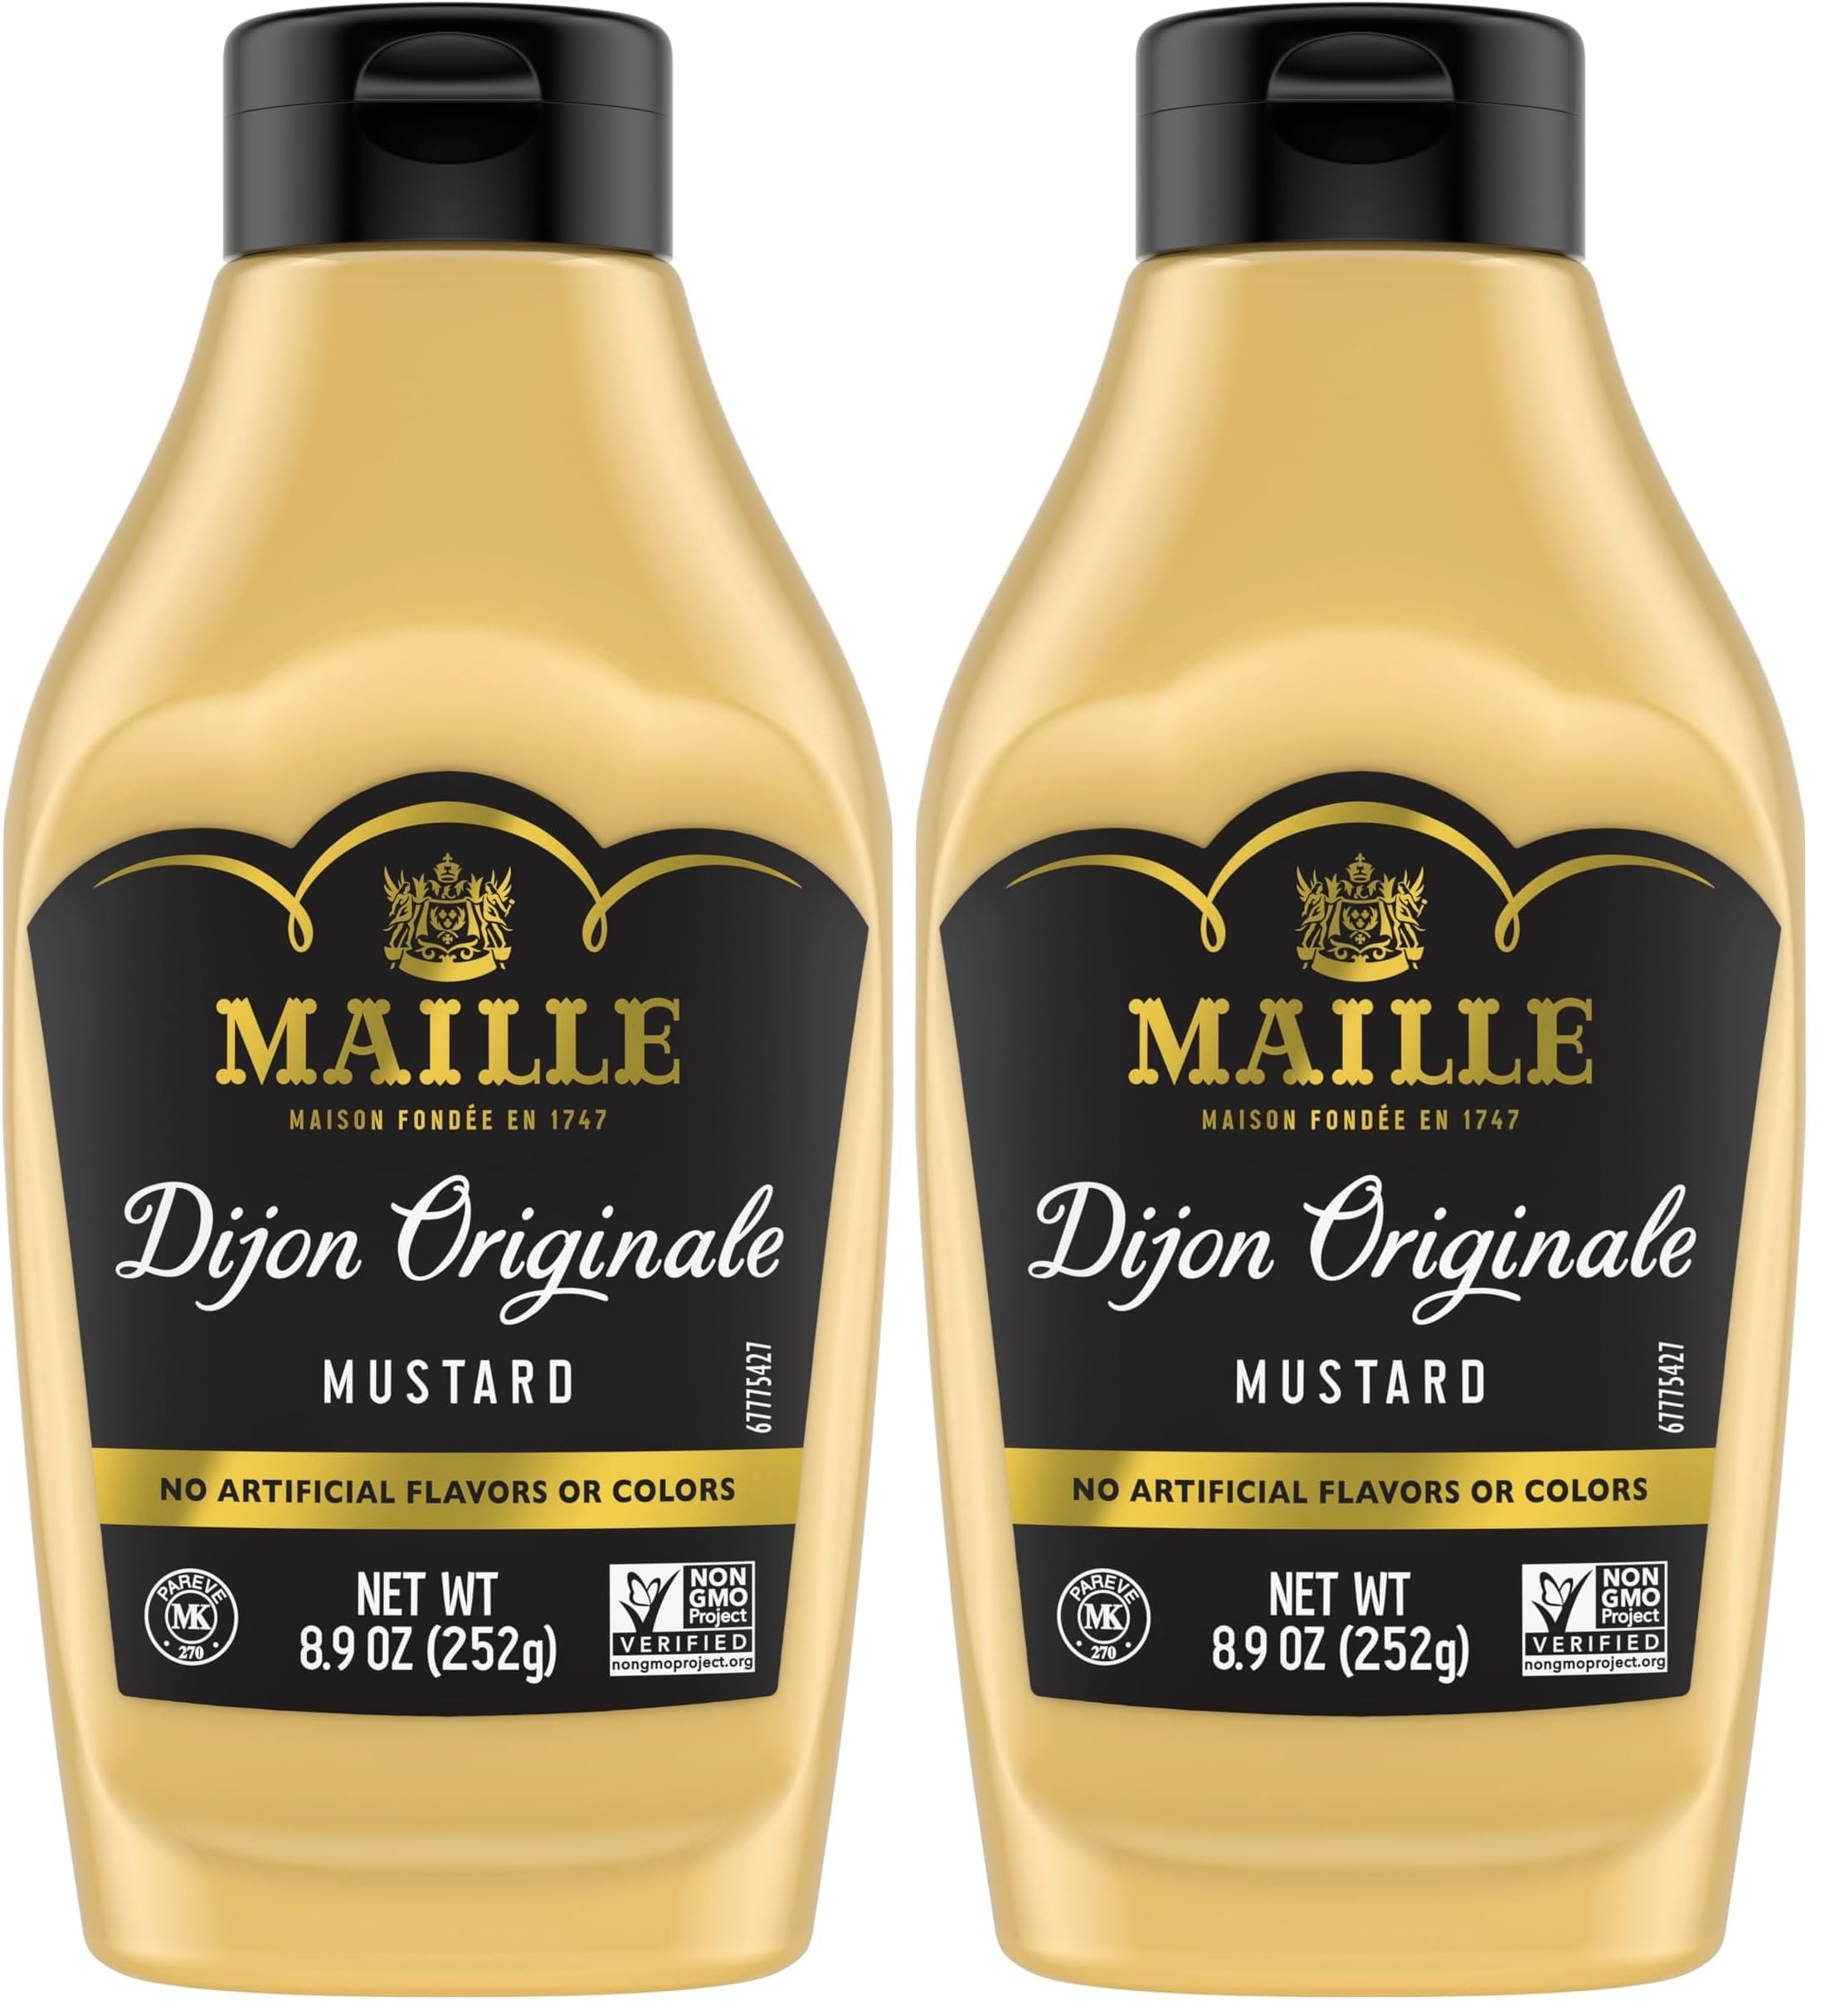
Item Name: Maille Mustard for Marinades, Mustard Sauce and Tasty Recipes Dijon Originale Squeeze No Artificial Colors or Flavors 8.9 oz (Pack of 2)
Value: 17.8
Unit: Fl Oz

Price: 2.49